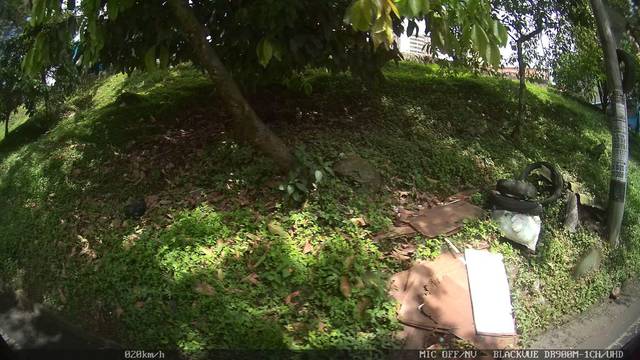
Region: Colombia
Coordinates: 6.228, -75.56